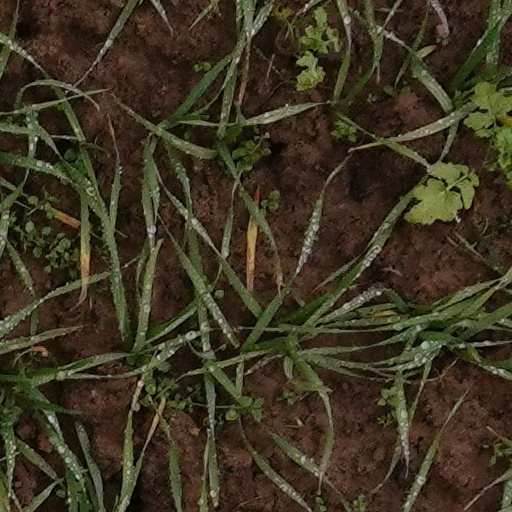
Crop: wheat